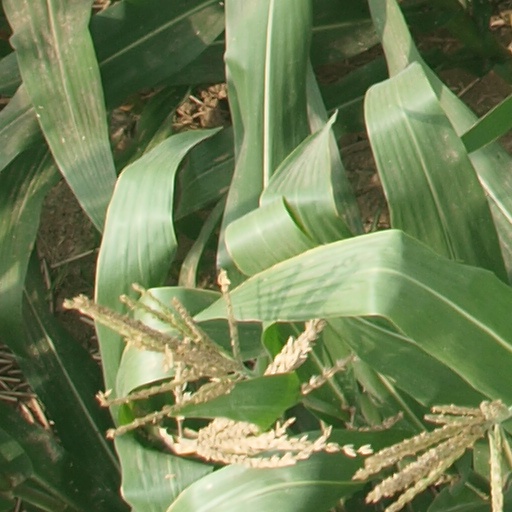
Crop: maize; corn